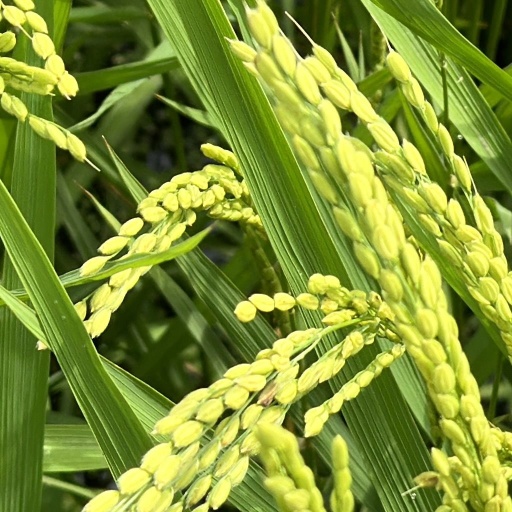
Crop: rice